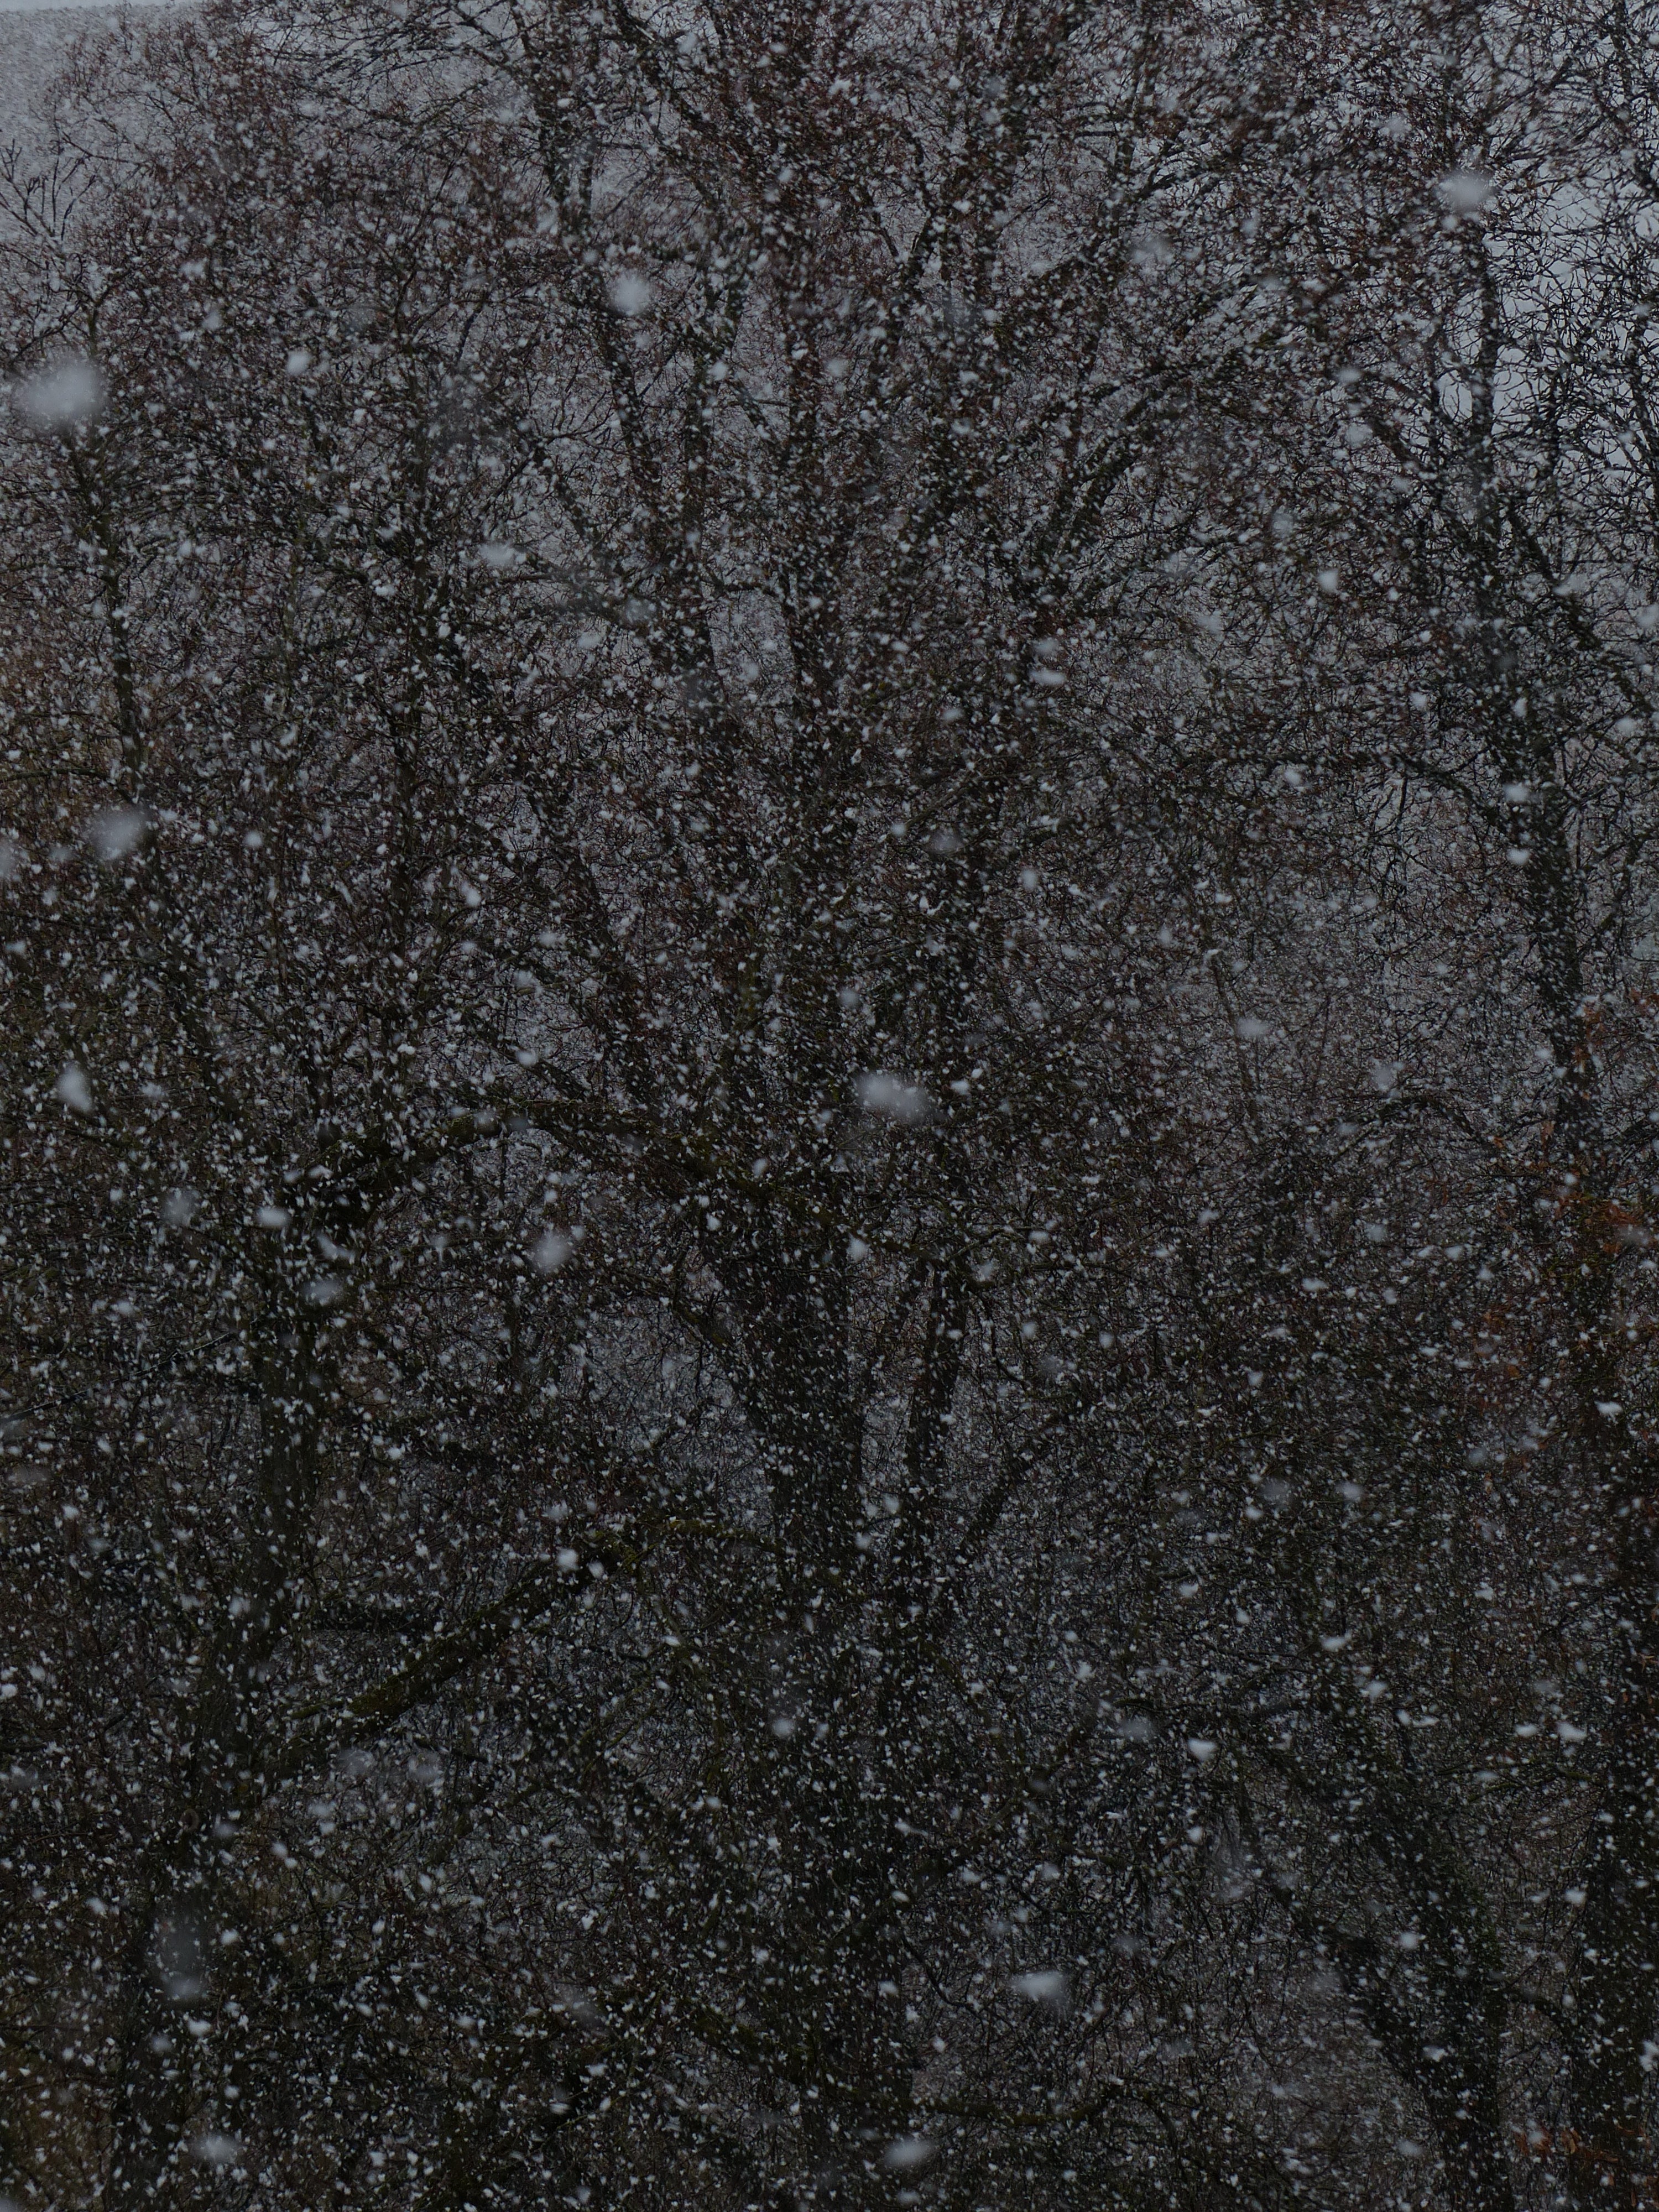
tree, rock, snow, cold, winter, plant, wood, texture, wind, trunk, asphalt, soil, black, monochrome, material, flake, snowfall, trees, icy, blizzard, snowflakes, forward, flooring, road surface, snow flurry, snow storms, woody plant